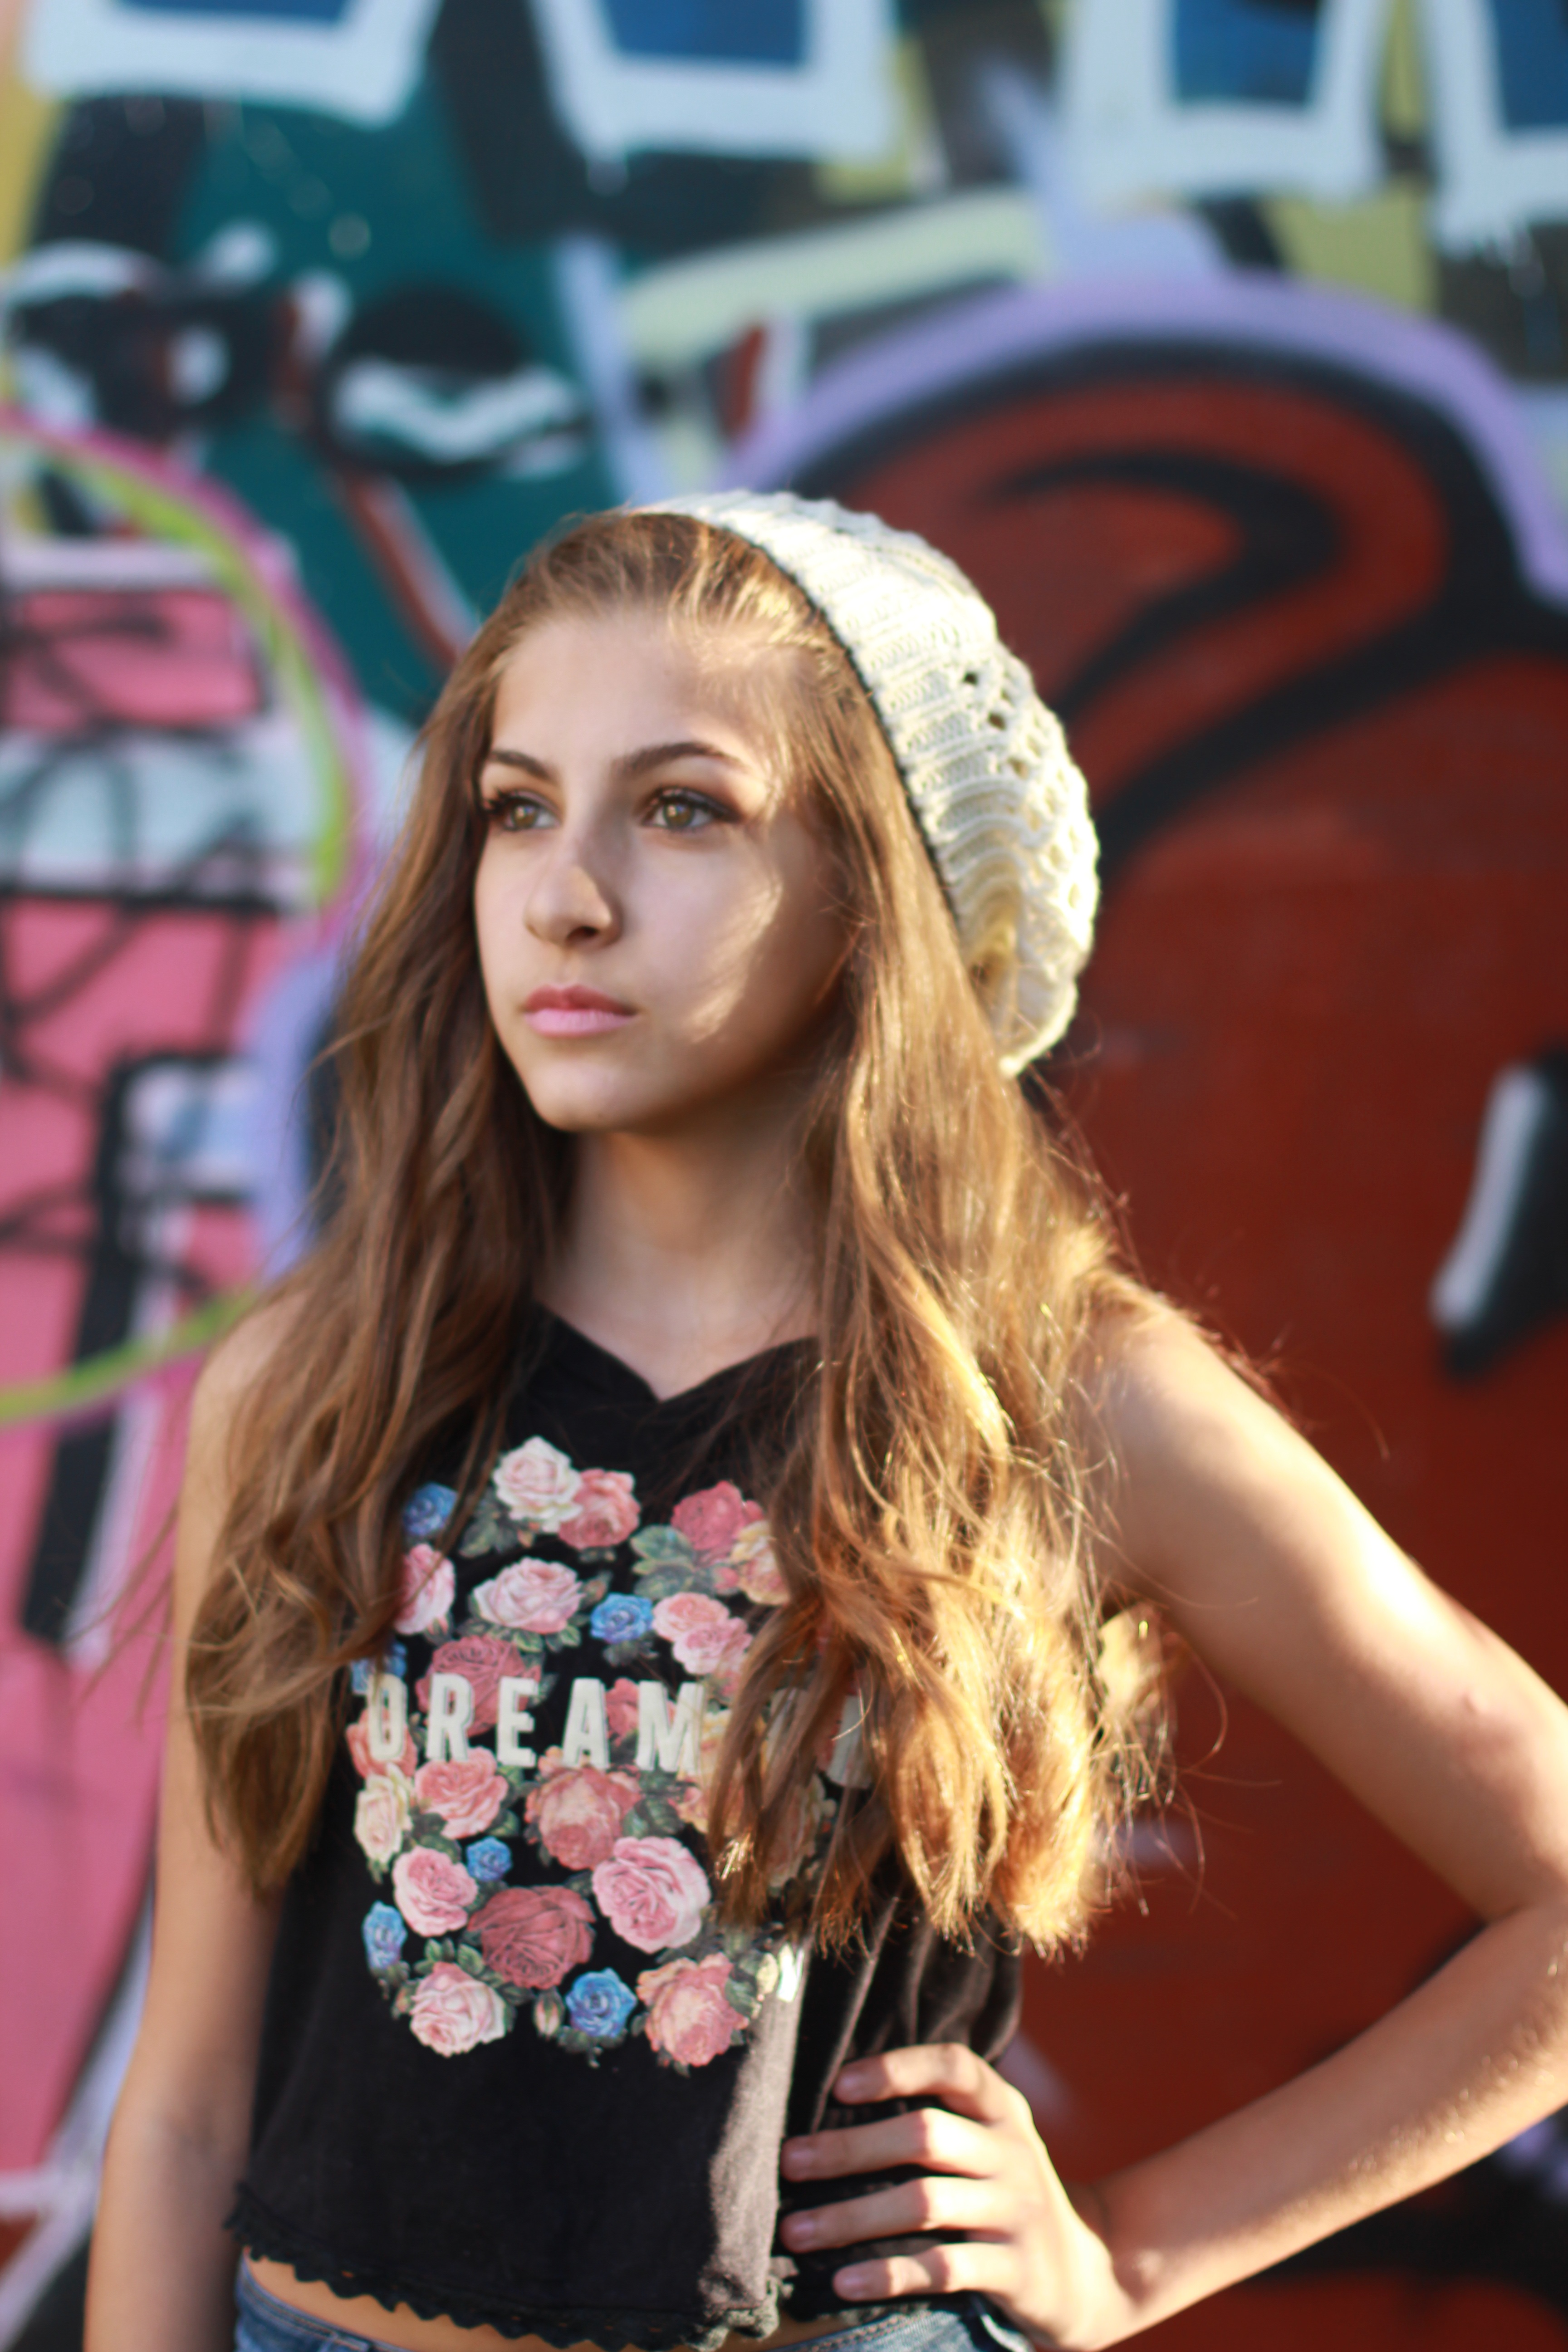
girl, hair, sport, skateboard, model, young, spring, child, fashion, clothing, lady, hairstyle, teenager, fun, beauty, blond, childish, joke, photo shoot, fashion show, supermodel